Saleh Muhammad Safoori

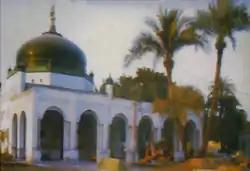
The mausoleum of Saleh Muhammad Safoori

Saleh Muhammad Safoori was an 18th-century Punjabi Muslim Sufi poet.